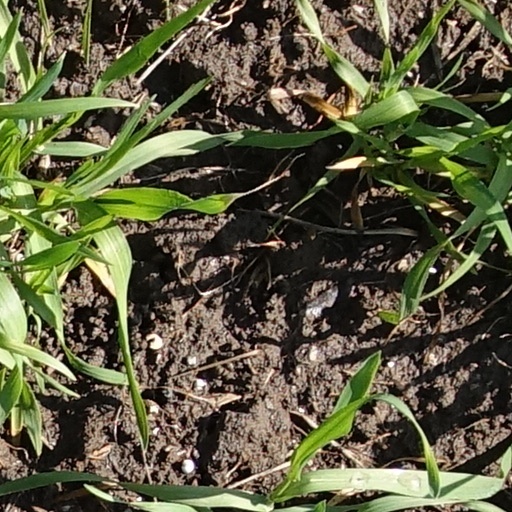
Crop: wheat